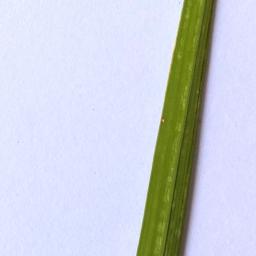
Label: Rice___Leaf_Blast